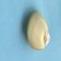
Maize quality: Good